Yongfeng station (Chengdu Metro)

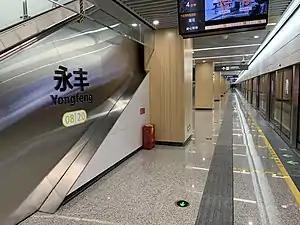

Yongfeng Station is a metro station at Chengdu, Sichuan, China. It was opened on December 18, 2020, with the opening of Chengdu Metro Line 8.